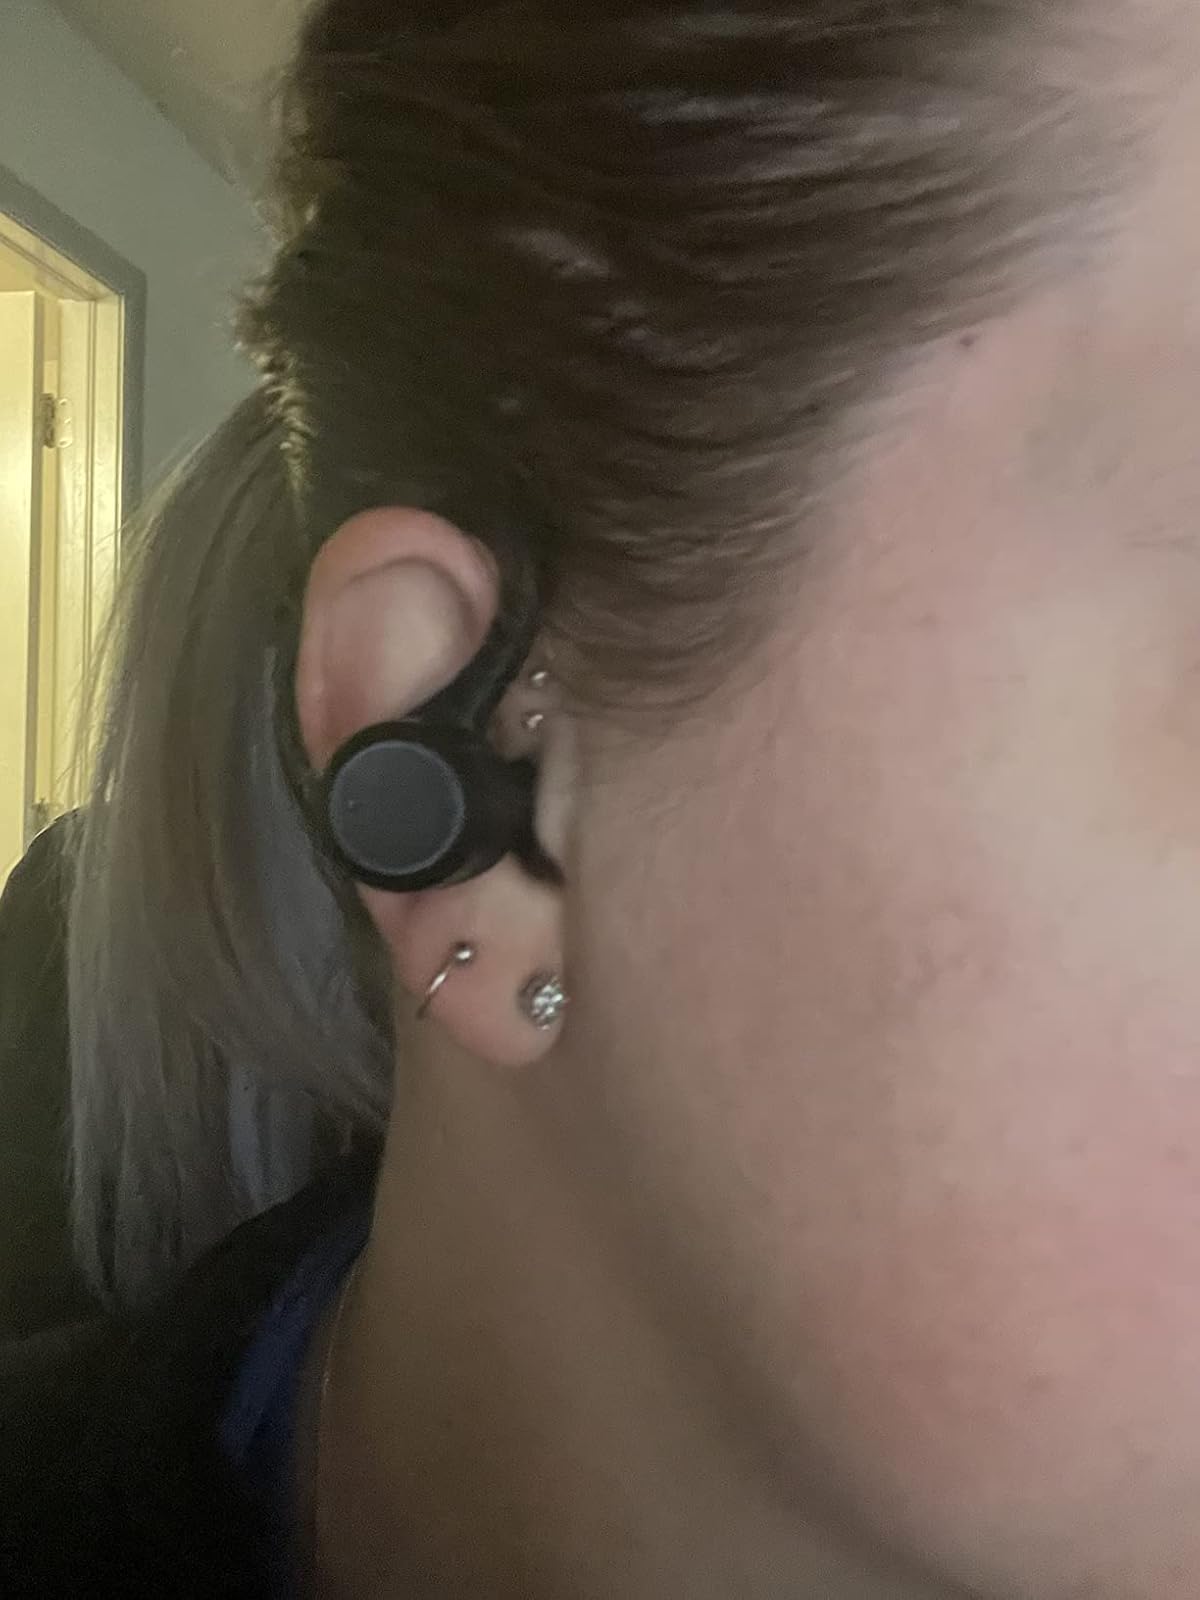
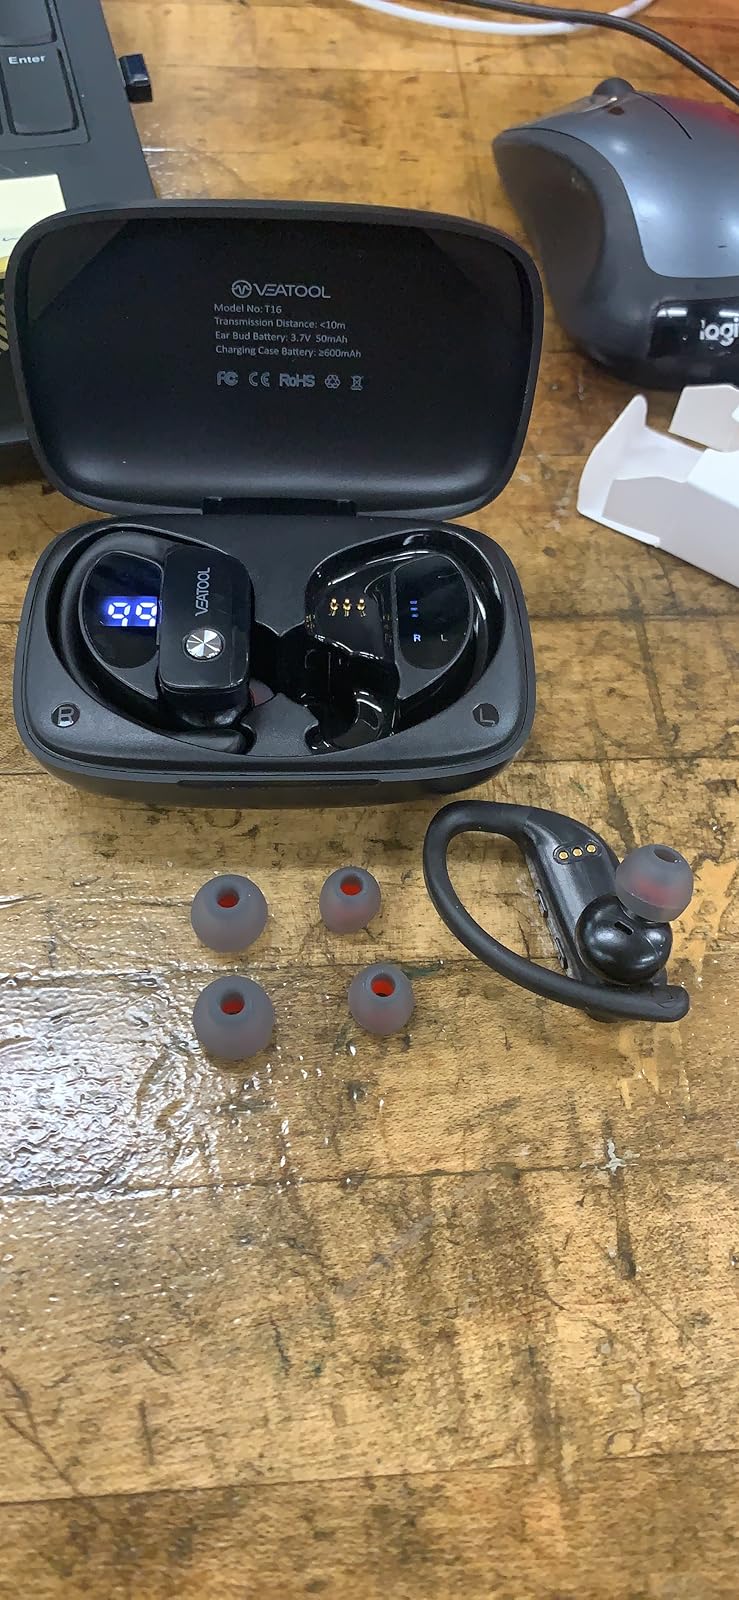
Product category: earbuds
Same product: no